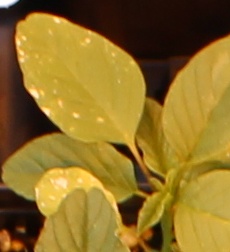
Label: Palmer Amaranth